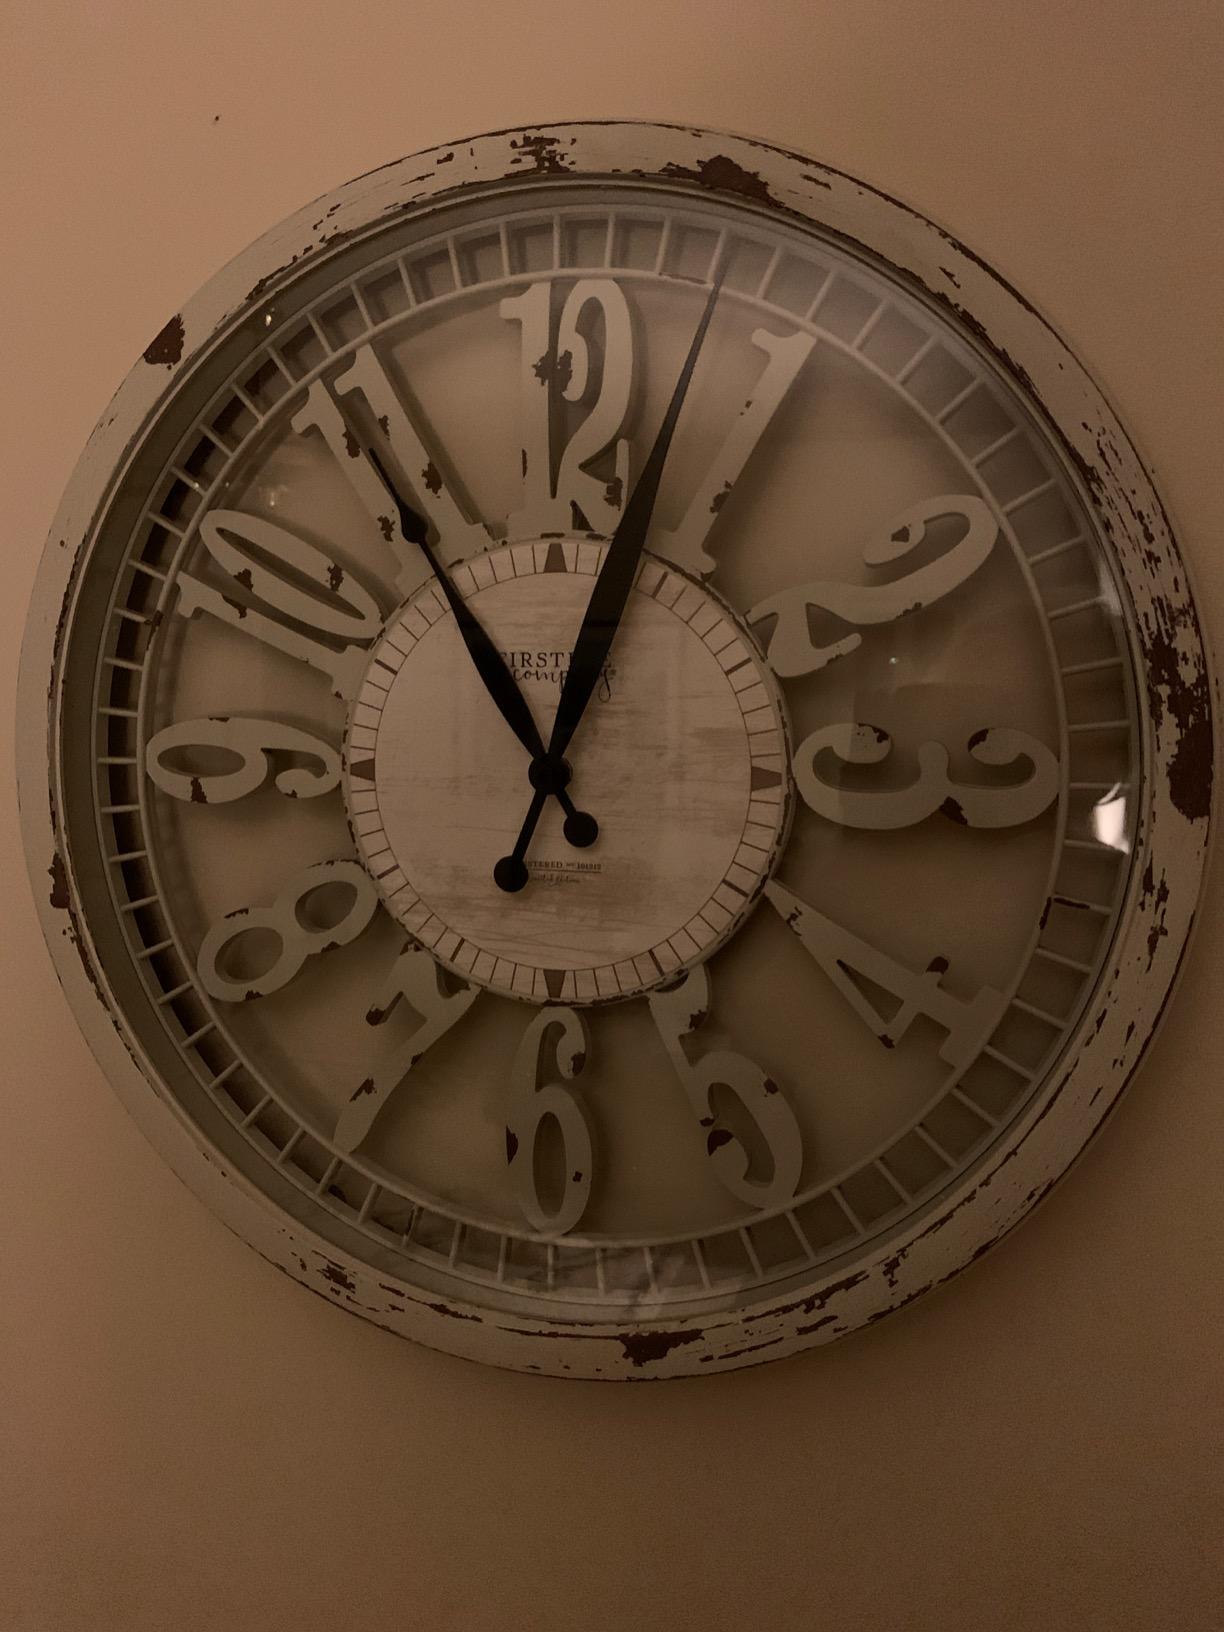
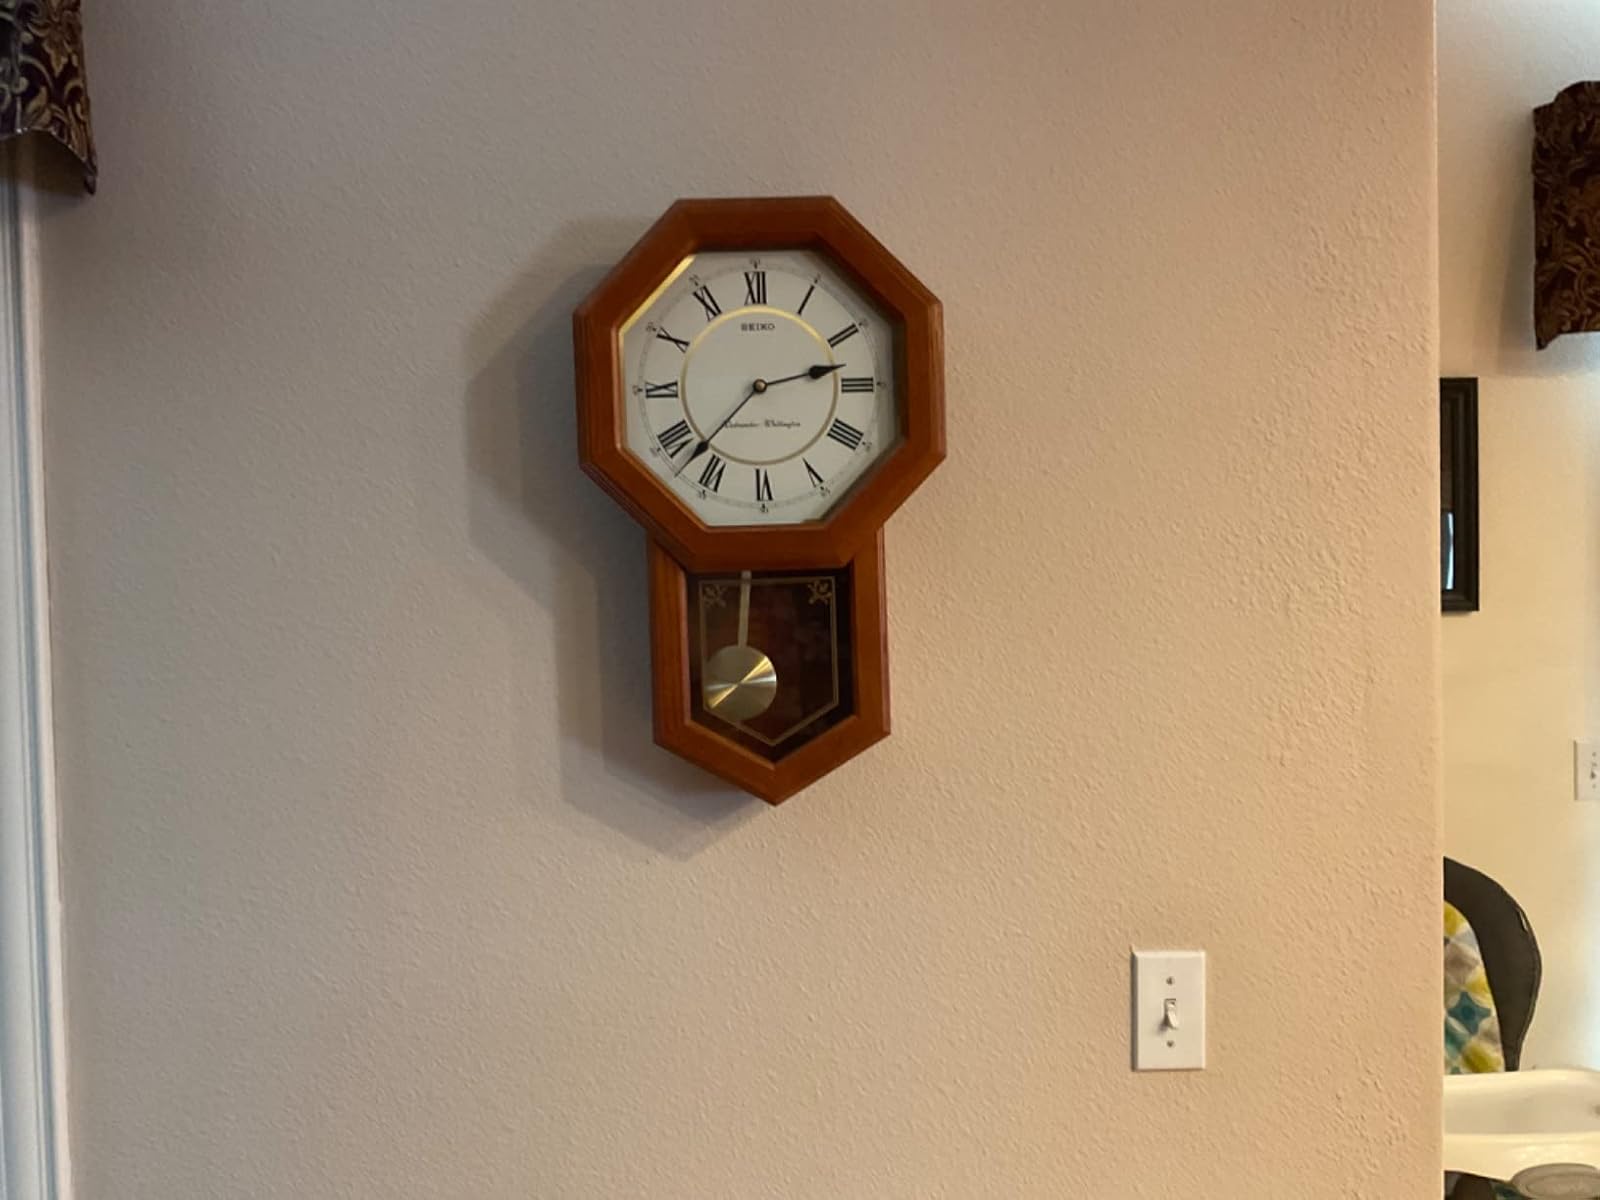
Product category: clock
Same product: no